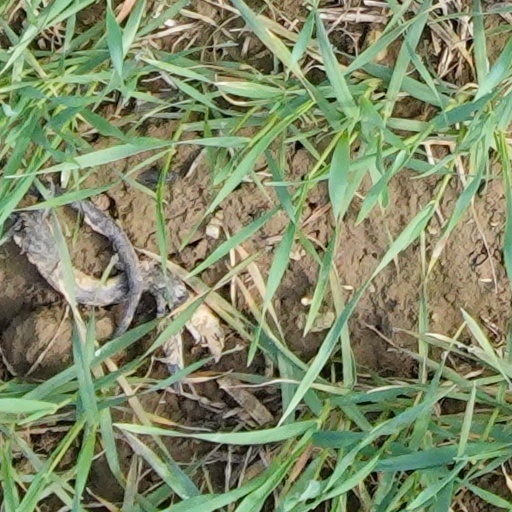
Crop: wheat